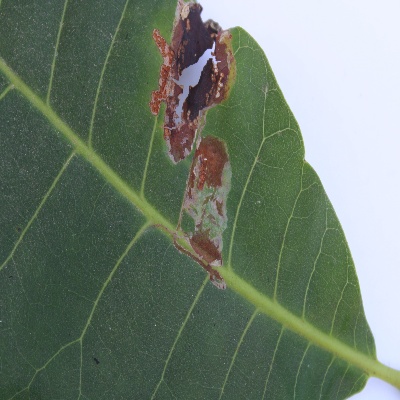
Crop: Cashew
Condition: leaf miner